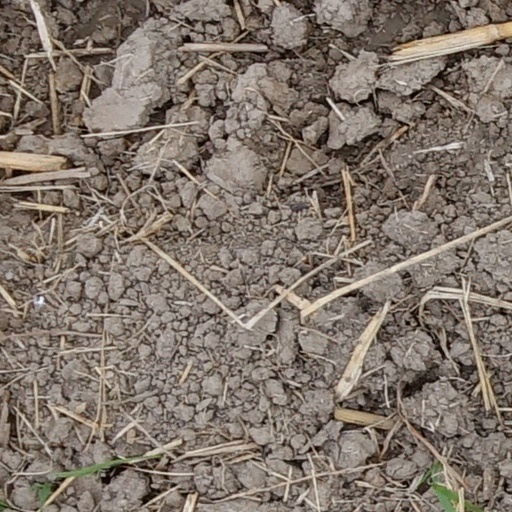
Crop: wheat